Tunnels in popular culture

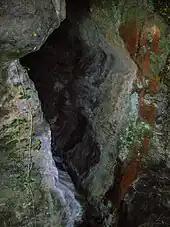
One of the entrances to the Cleeves Cove cave system in Scotland, known as the Elfhame

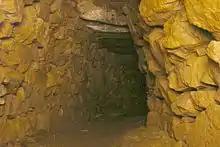
Inside the main chamber of Halliggye Fogou, Trelowarren, Cornwall

Underground structures have a fascination due to their being hidden from view and their contents, purpose, extent and destinations remaining unknown.